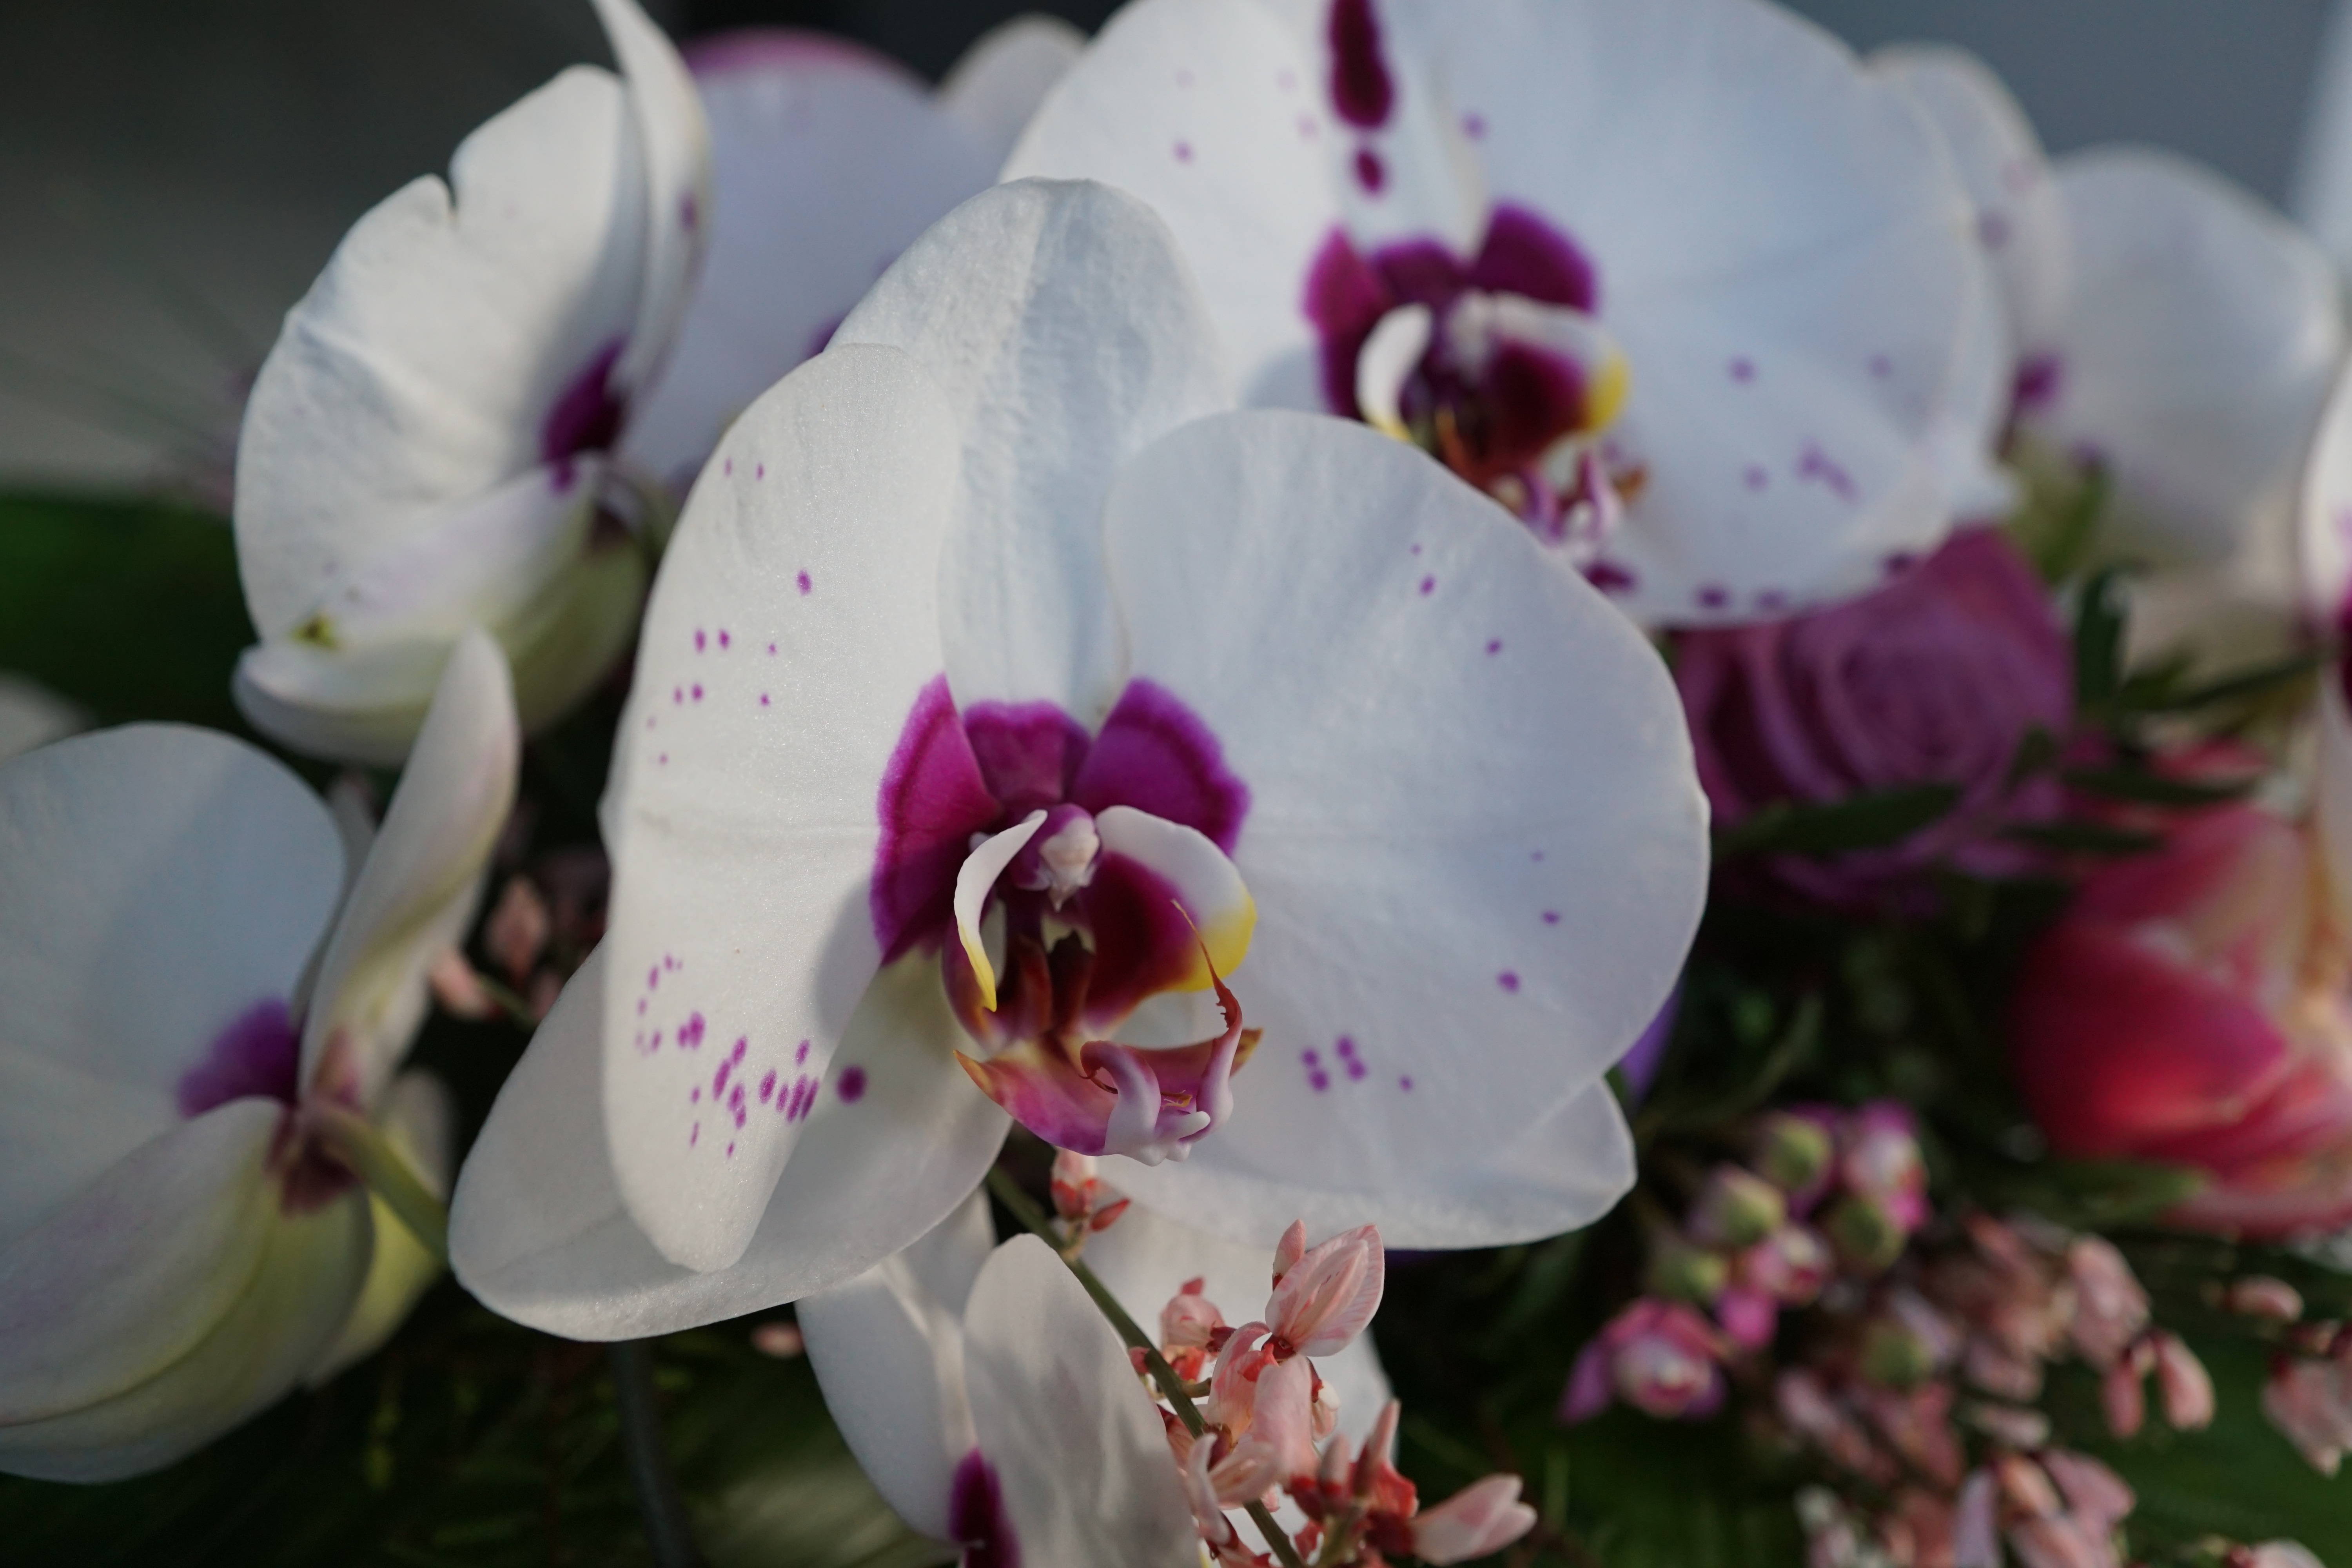
blossom, plant, flower, petal, botany, colorful, flora, orchid, flowers, strauss, macro photography, flowering plant, land plant, moth orchid